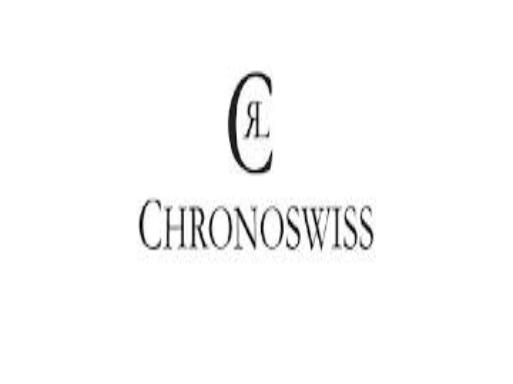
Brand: Chronoswiss-1
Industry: Electronic